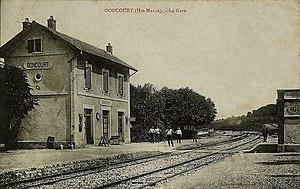
Carte postale de la gare vers 1910
Goncourt est une ancienne commune française située dans le département de la Haute-Marne, en région Grand Est. C'est le village d'origine des frères Goncourt. Ici naquit le grand-père, Jean-Antoine Huot de Goncourt et ses fils Pierre-Antoine et Marc-Pierre, père de Jules et Edmont. Ils passèrent dans ce village leurs vacances jusqu'à l'adolescence.